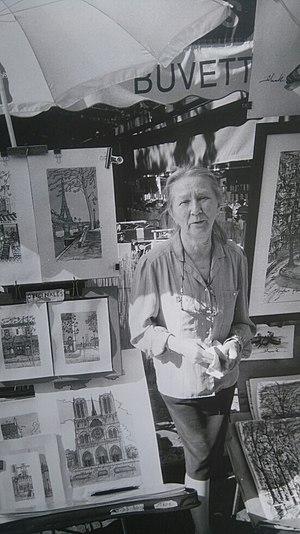
Sini Manninen sur la Place du Tertre à Montmartre en 2012
Sini Manninen, née le 26 août 1944 à Joensuuen Finlande et morte le 23 septembre 2012 à Paris, est une artiste peintre finlandaise, formée à l'Académie des Beaux Arts d'Helsinki.